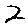
Label: 2